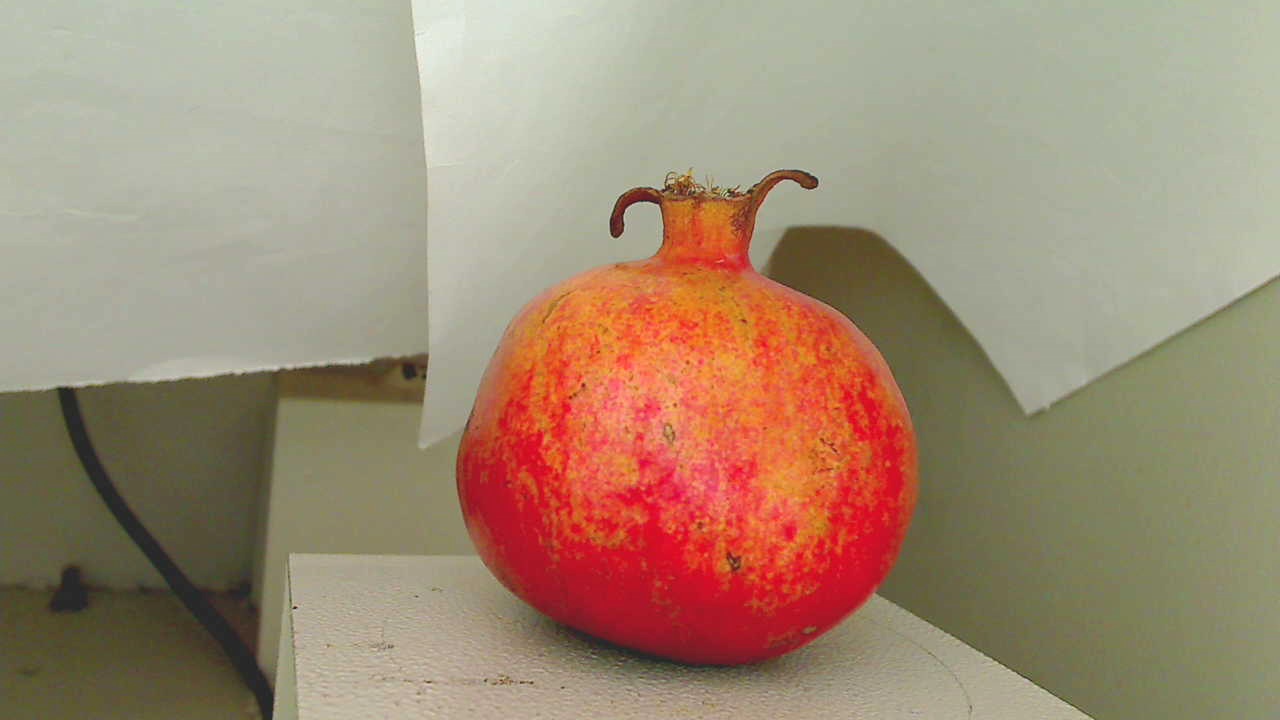
Grade: grade-3
Quality: quality-4